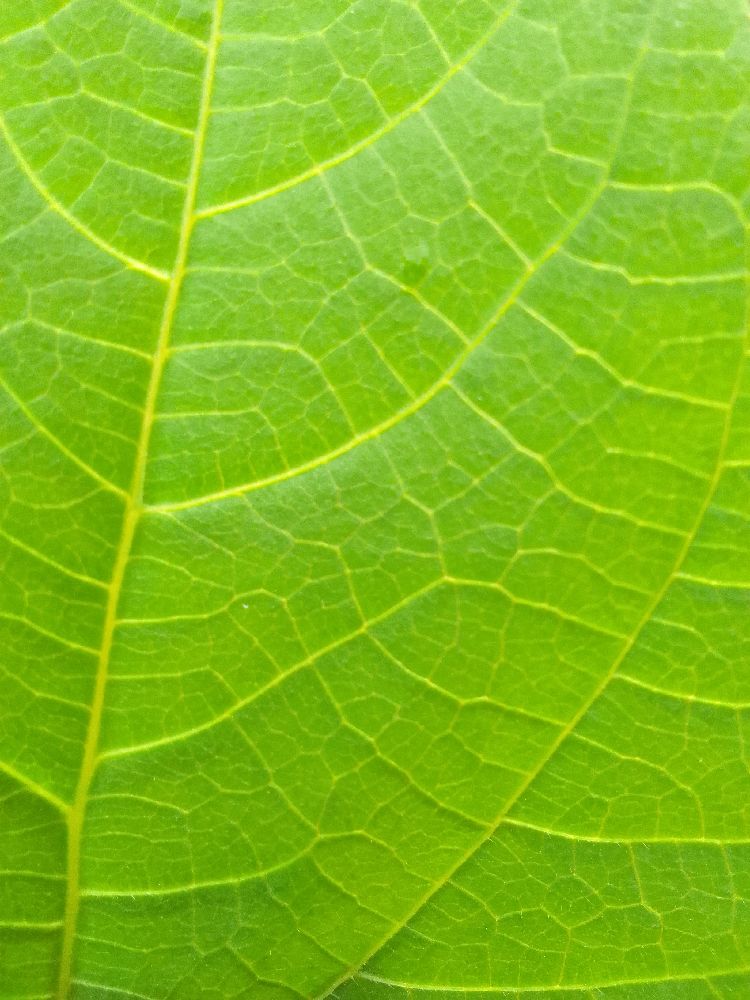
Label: healthy